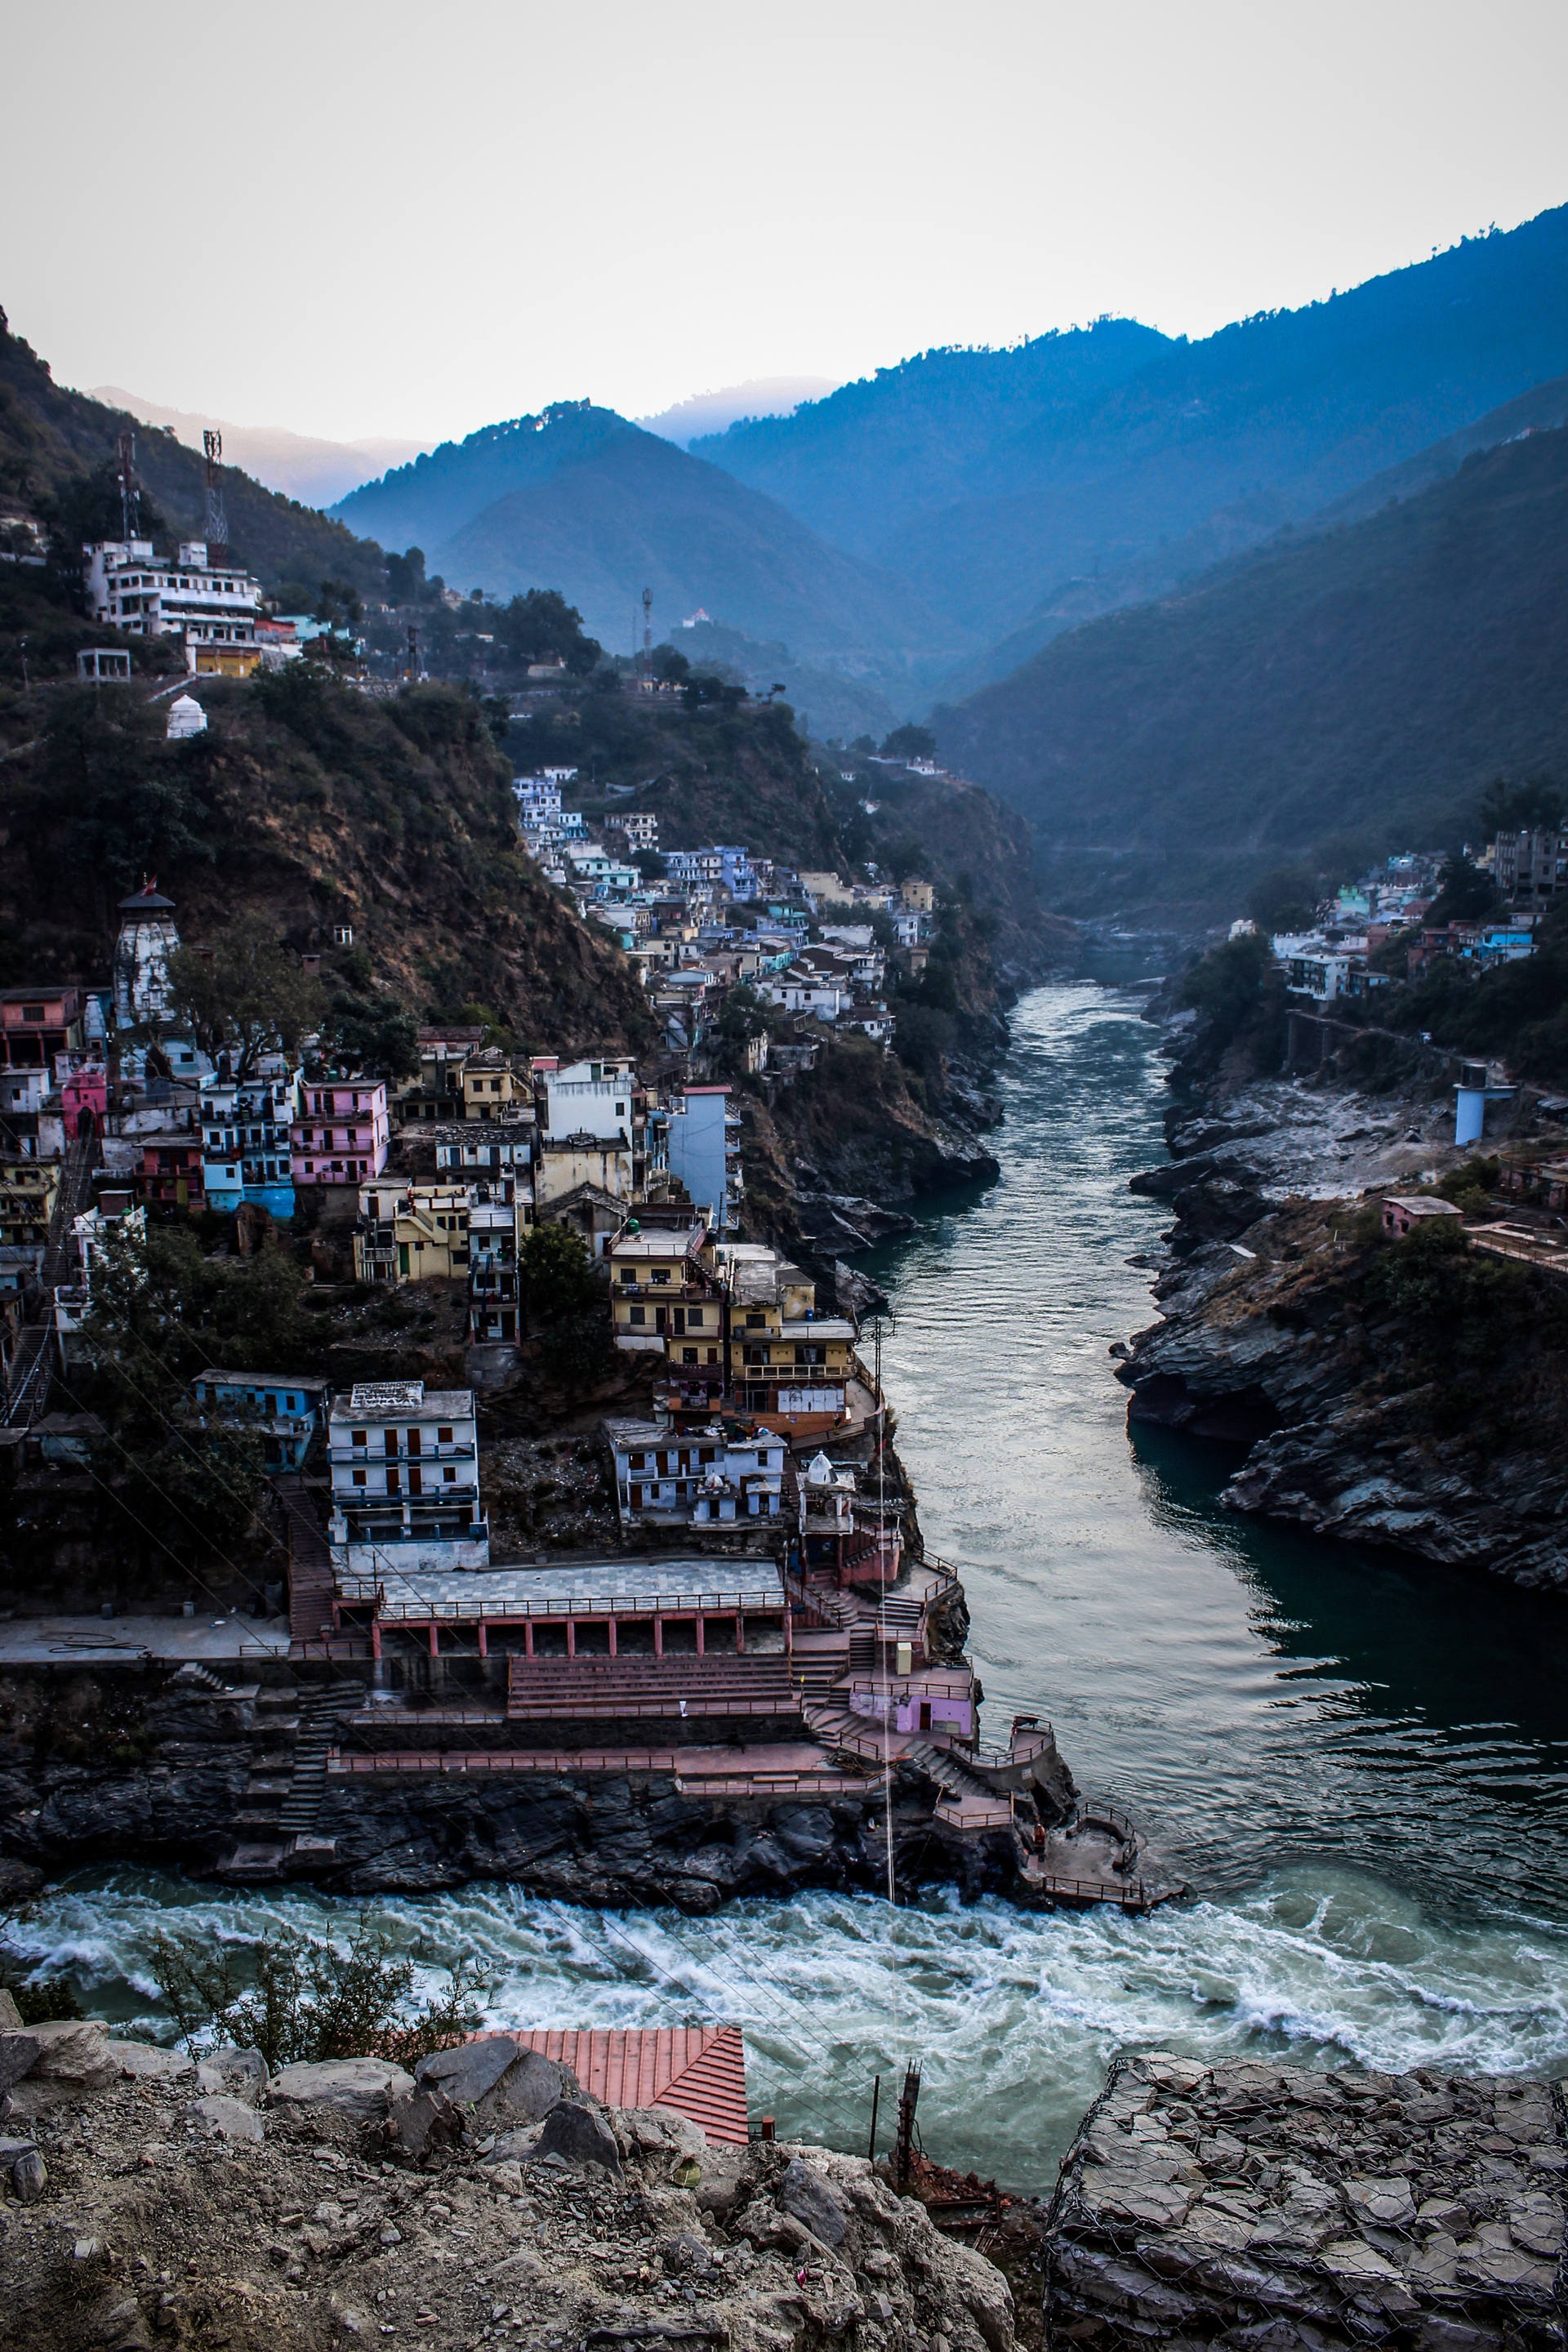
landscape, sea, coast, nature, rock, walking, mountain, snow, cold, winter, sky, adventure, peak, river, mountain range, range, cliff, scenic, blue, tourism, terrain, snow mountain, hills, alps, ganges, landform, geographical feature, mountainous landforms